Malcolm Fraser

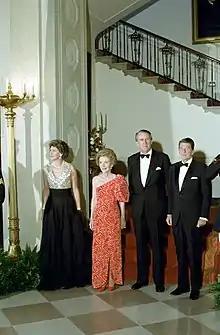
The Frasers with Ronald and Nancy Reagan at the White House in 1982

Fraser quickly dismantled some of the programs of the Whitlam government, such as the Ministry of the Media, and made major changes to the universal health insurance system Medibank. He initially maintained Whitlam's levels of tax and spending, but real per-person tax and spending soon began to increase. He did manage to rein in inflation, which had soared after the 1973 oil crisis, when OPEC nations refused to sell oil to nations that supported Israel in the Yom Kippur War. His so-called "Razor Gang" implemented stringent budget cuts across many areas of the Commonwealth Public Sector, including the Australian Broadcasting Corporation (ABC).